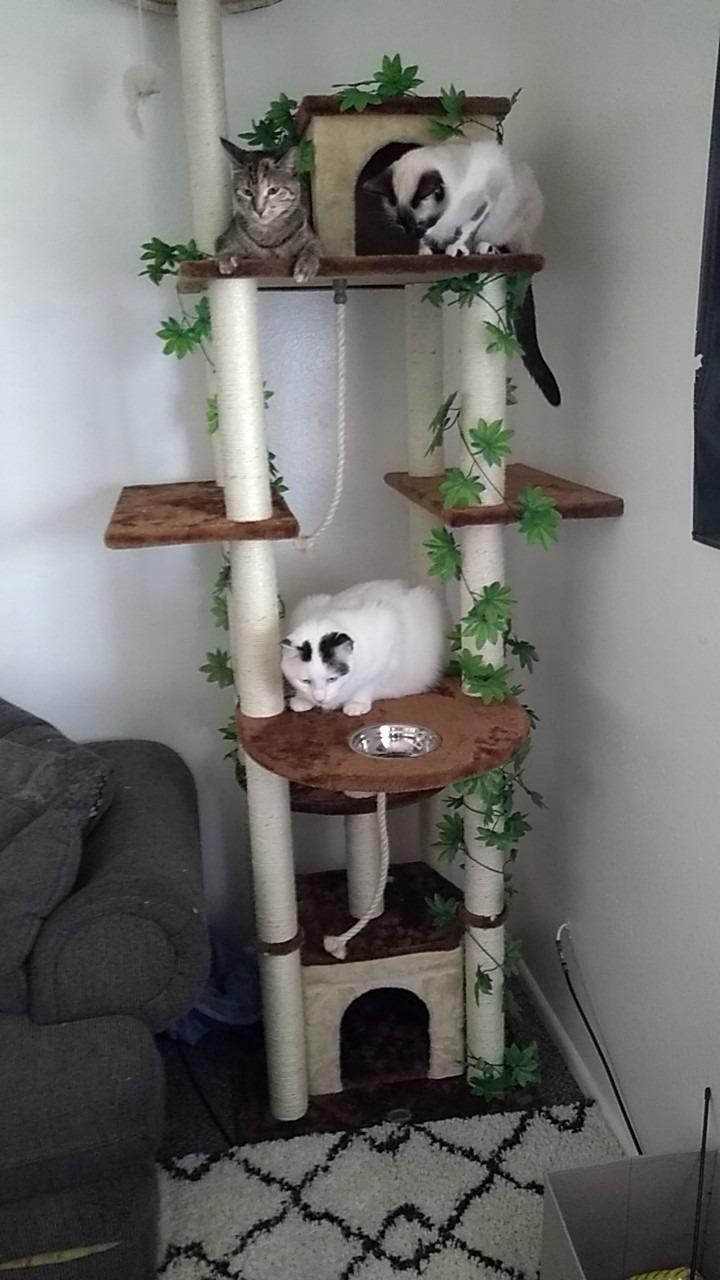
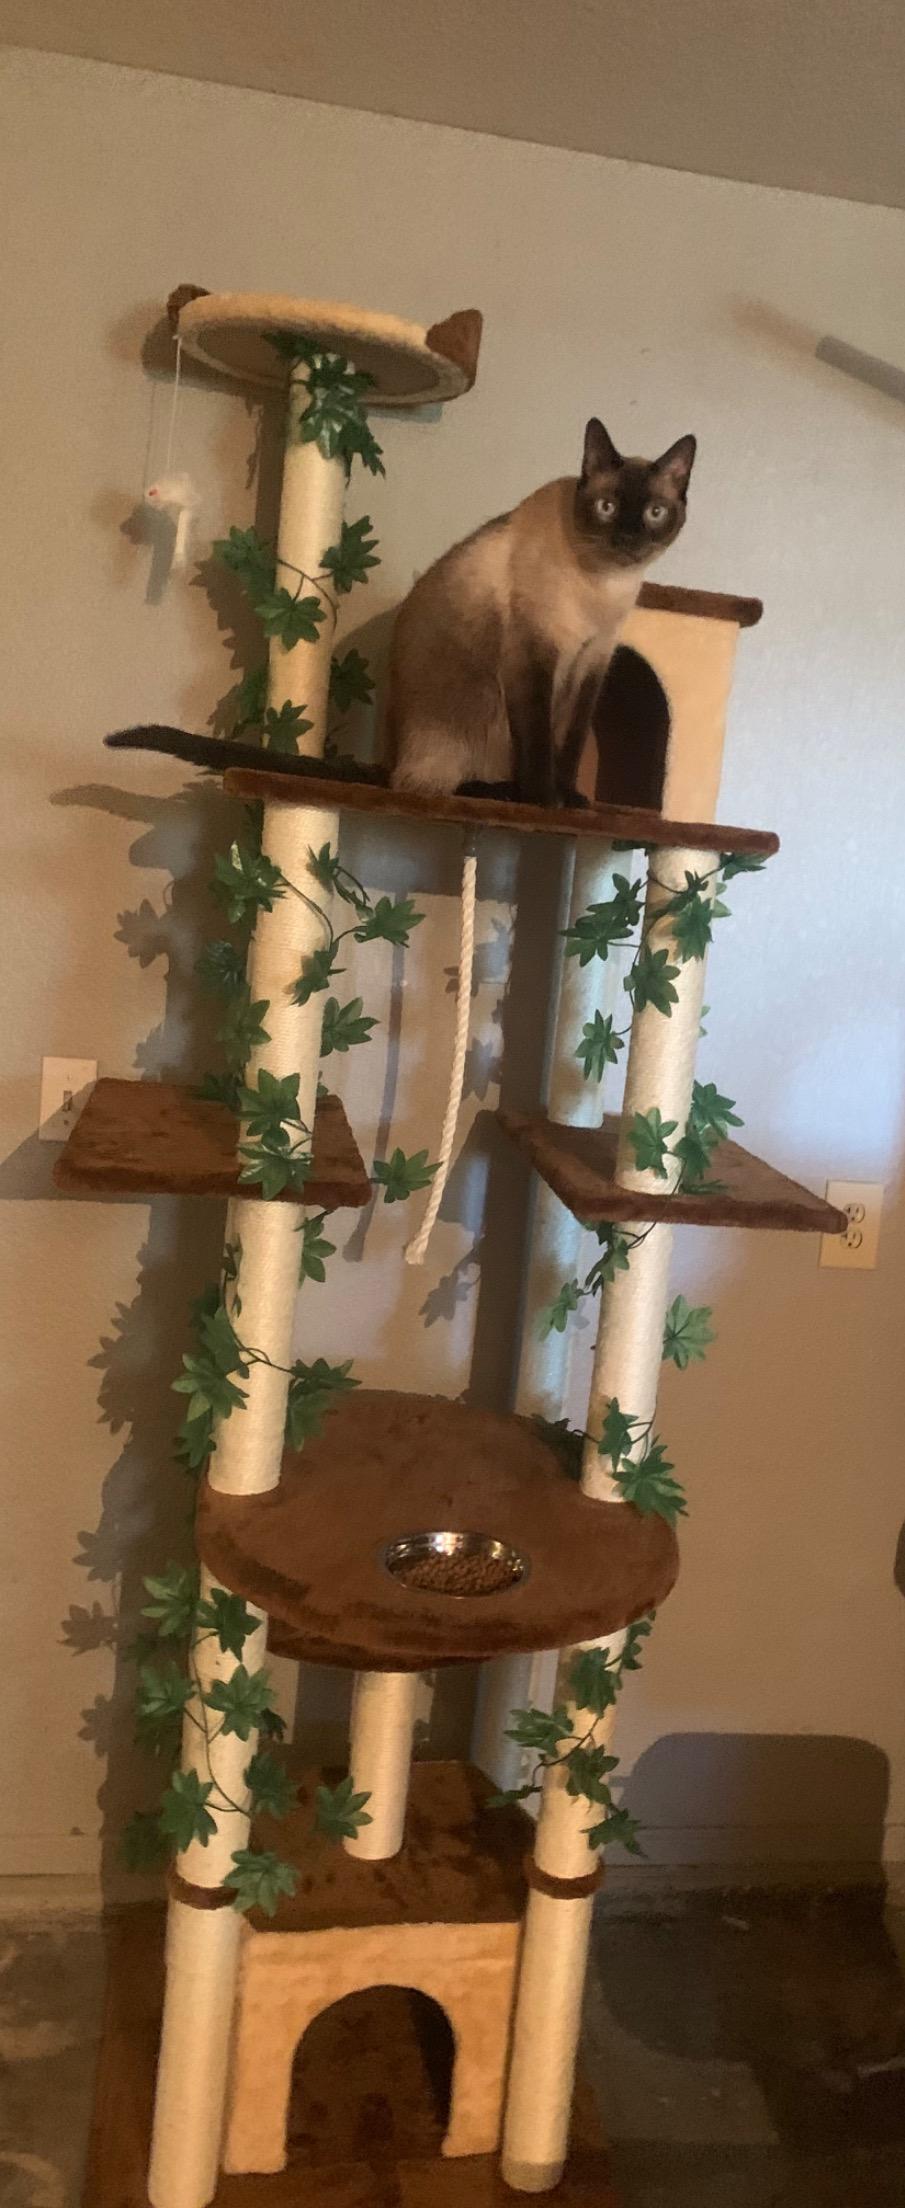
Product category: items_cat tree
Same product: yes